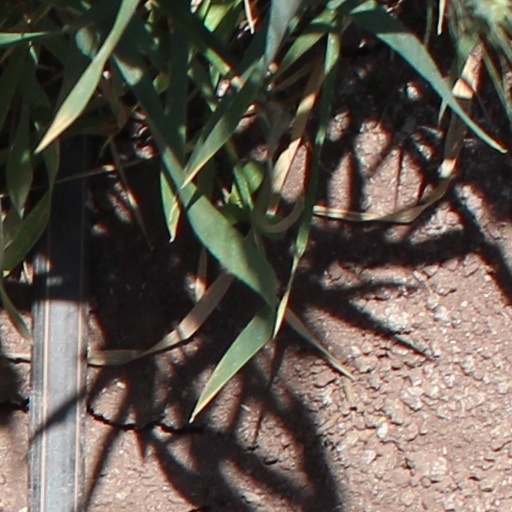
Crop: wheat